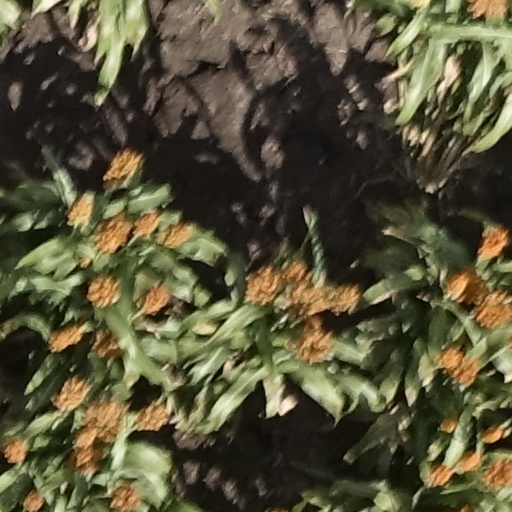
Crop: sorghum